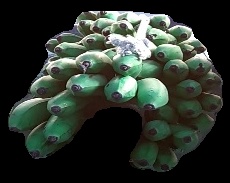
Variety: rasbale
Grade: grade2